Jean-Baptiste Descamps

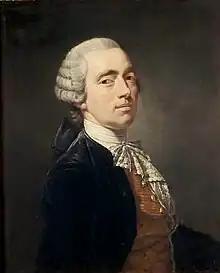
Self-portrait,

Jean-Baptiste Descamps (28 August 1714, Dunkerque – 30 June 1791, Rouen) was a French writer on art and artists, and painter of village scenes. He later founded an academy of art and his son later became a museum curator.